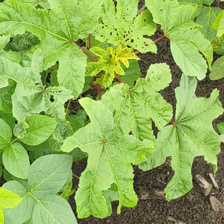
Weed species: Little_Mallow(Malva parviflora)